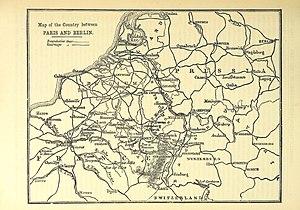
Le siège de Montmédy est un épisode de la guerre franco-allemande de 1870. La petite place de Montmédy, dans la Meuse, est assiégée par l'armée de la coalition allemande. Défendue par le 57ᵉ régiment d'infanterie de ligne, la Garde nationale et des éléments d'autres unités, elle capitule le 14 décembre 1870.